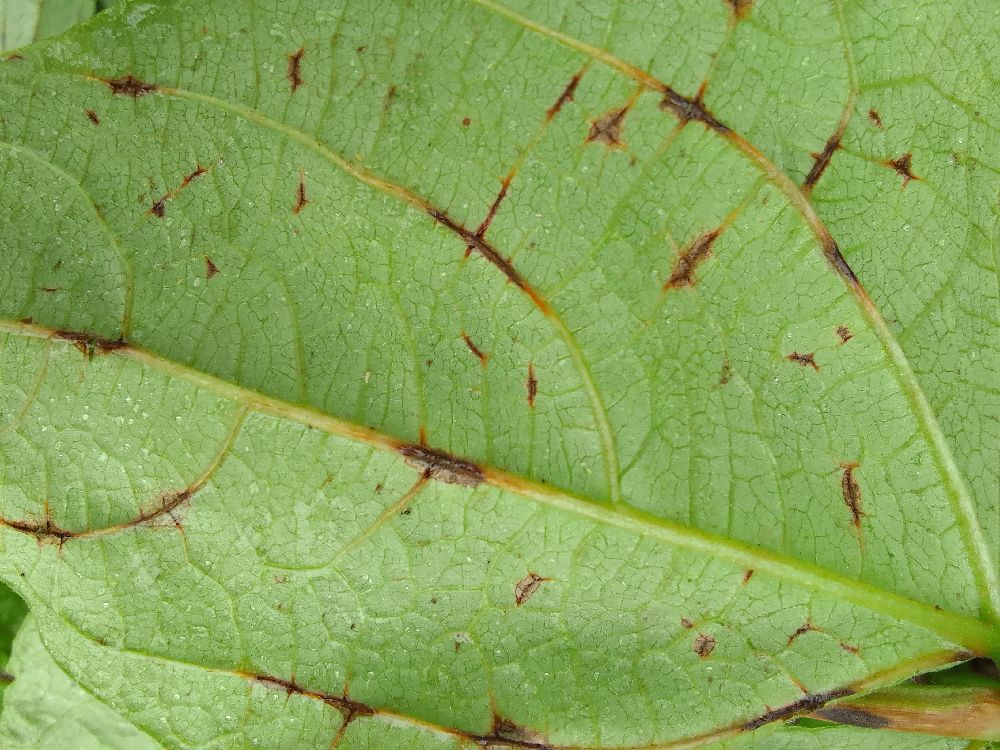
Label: anthracnose